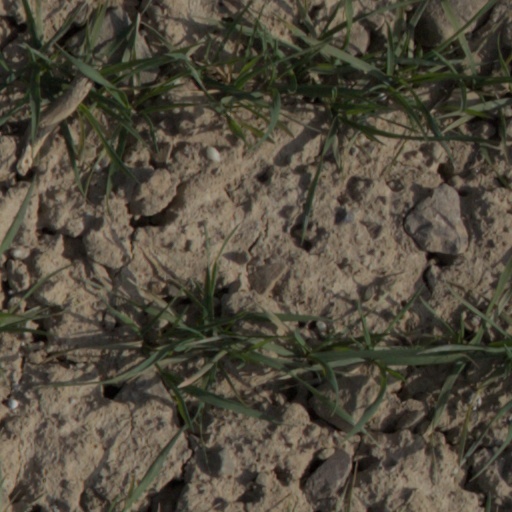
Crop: wheat